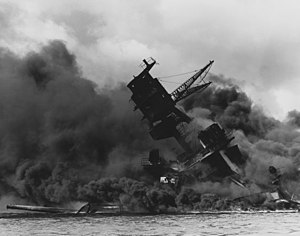
Skændsels-talen / Teksten
Vraget af USS Arizona i brand efter angrebet.
Skændsels-talen blev holdt den 8. december 1941, af den amerikanske præsident Franklin D. Roosevelt, dagen efter det japanske angreb på Pearl Harbor på Hawaii.